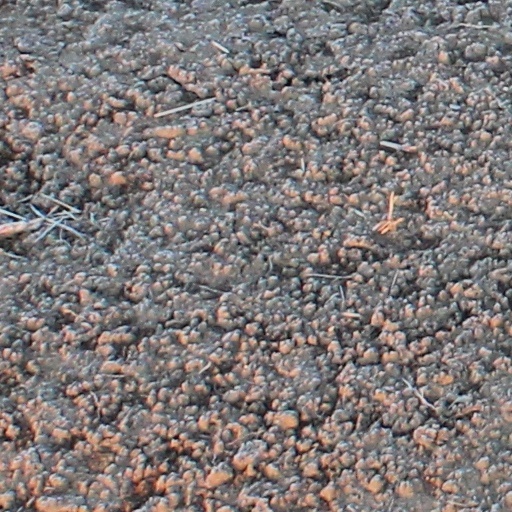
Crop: wheat